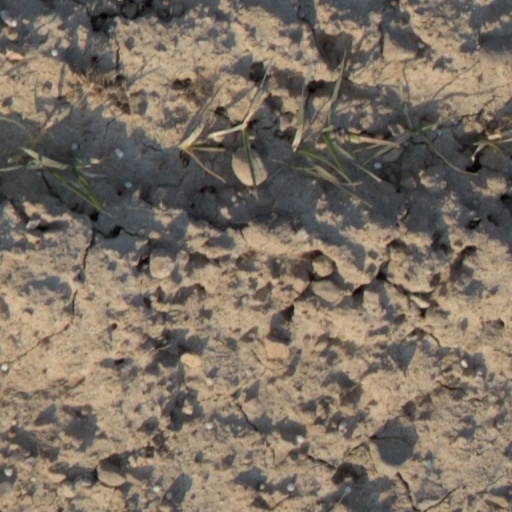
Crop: wheat